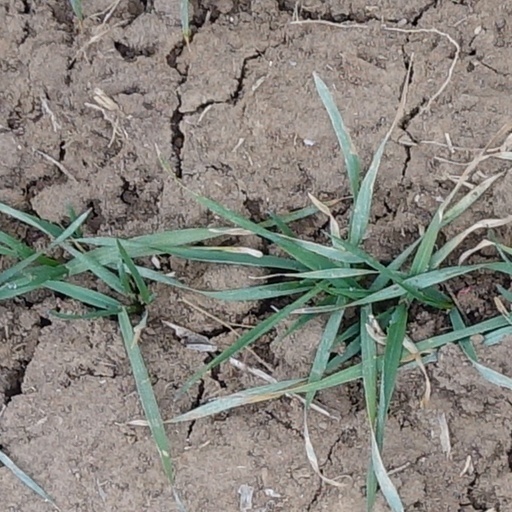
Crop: wheat